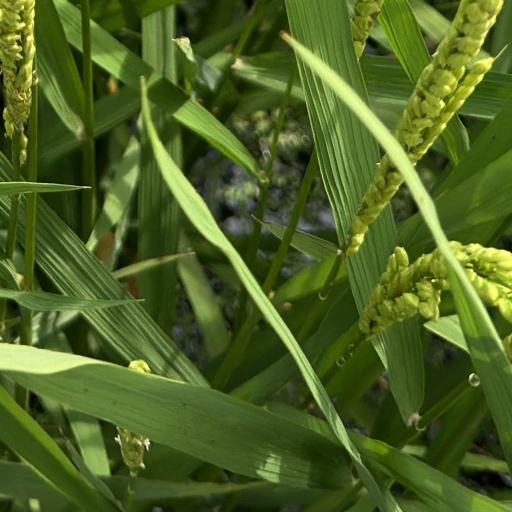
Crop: rice